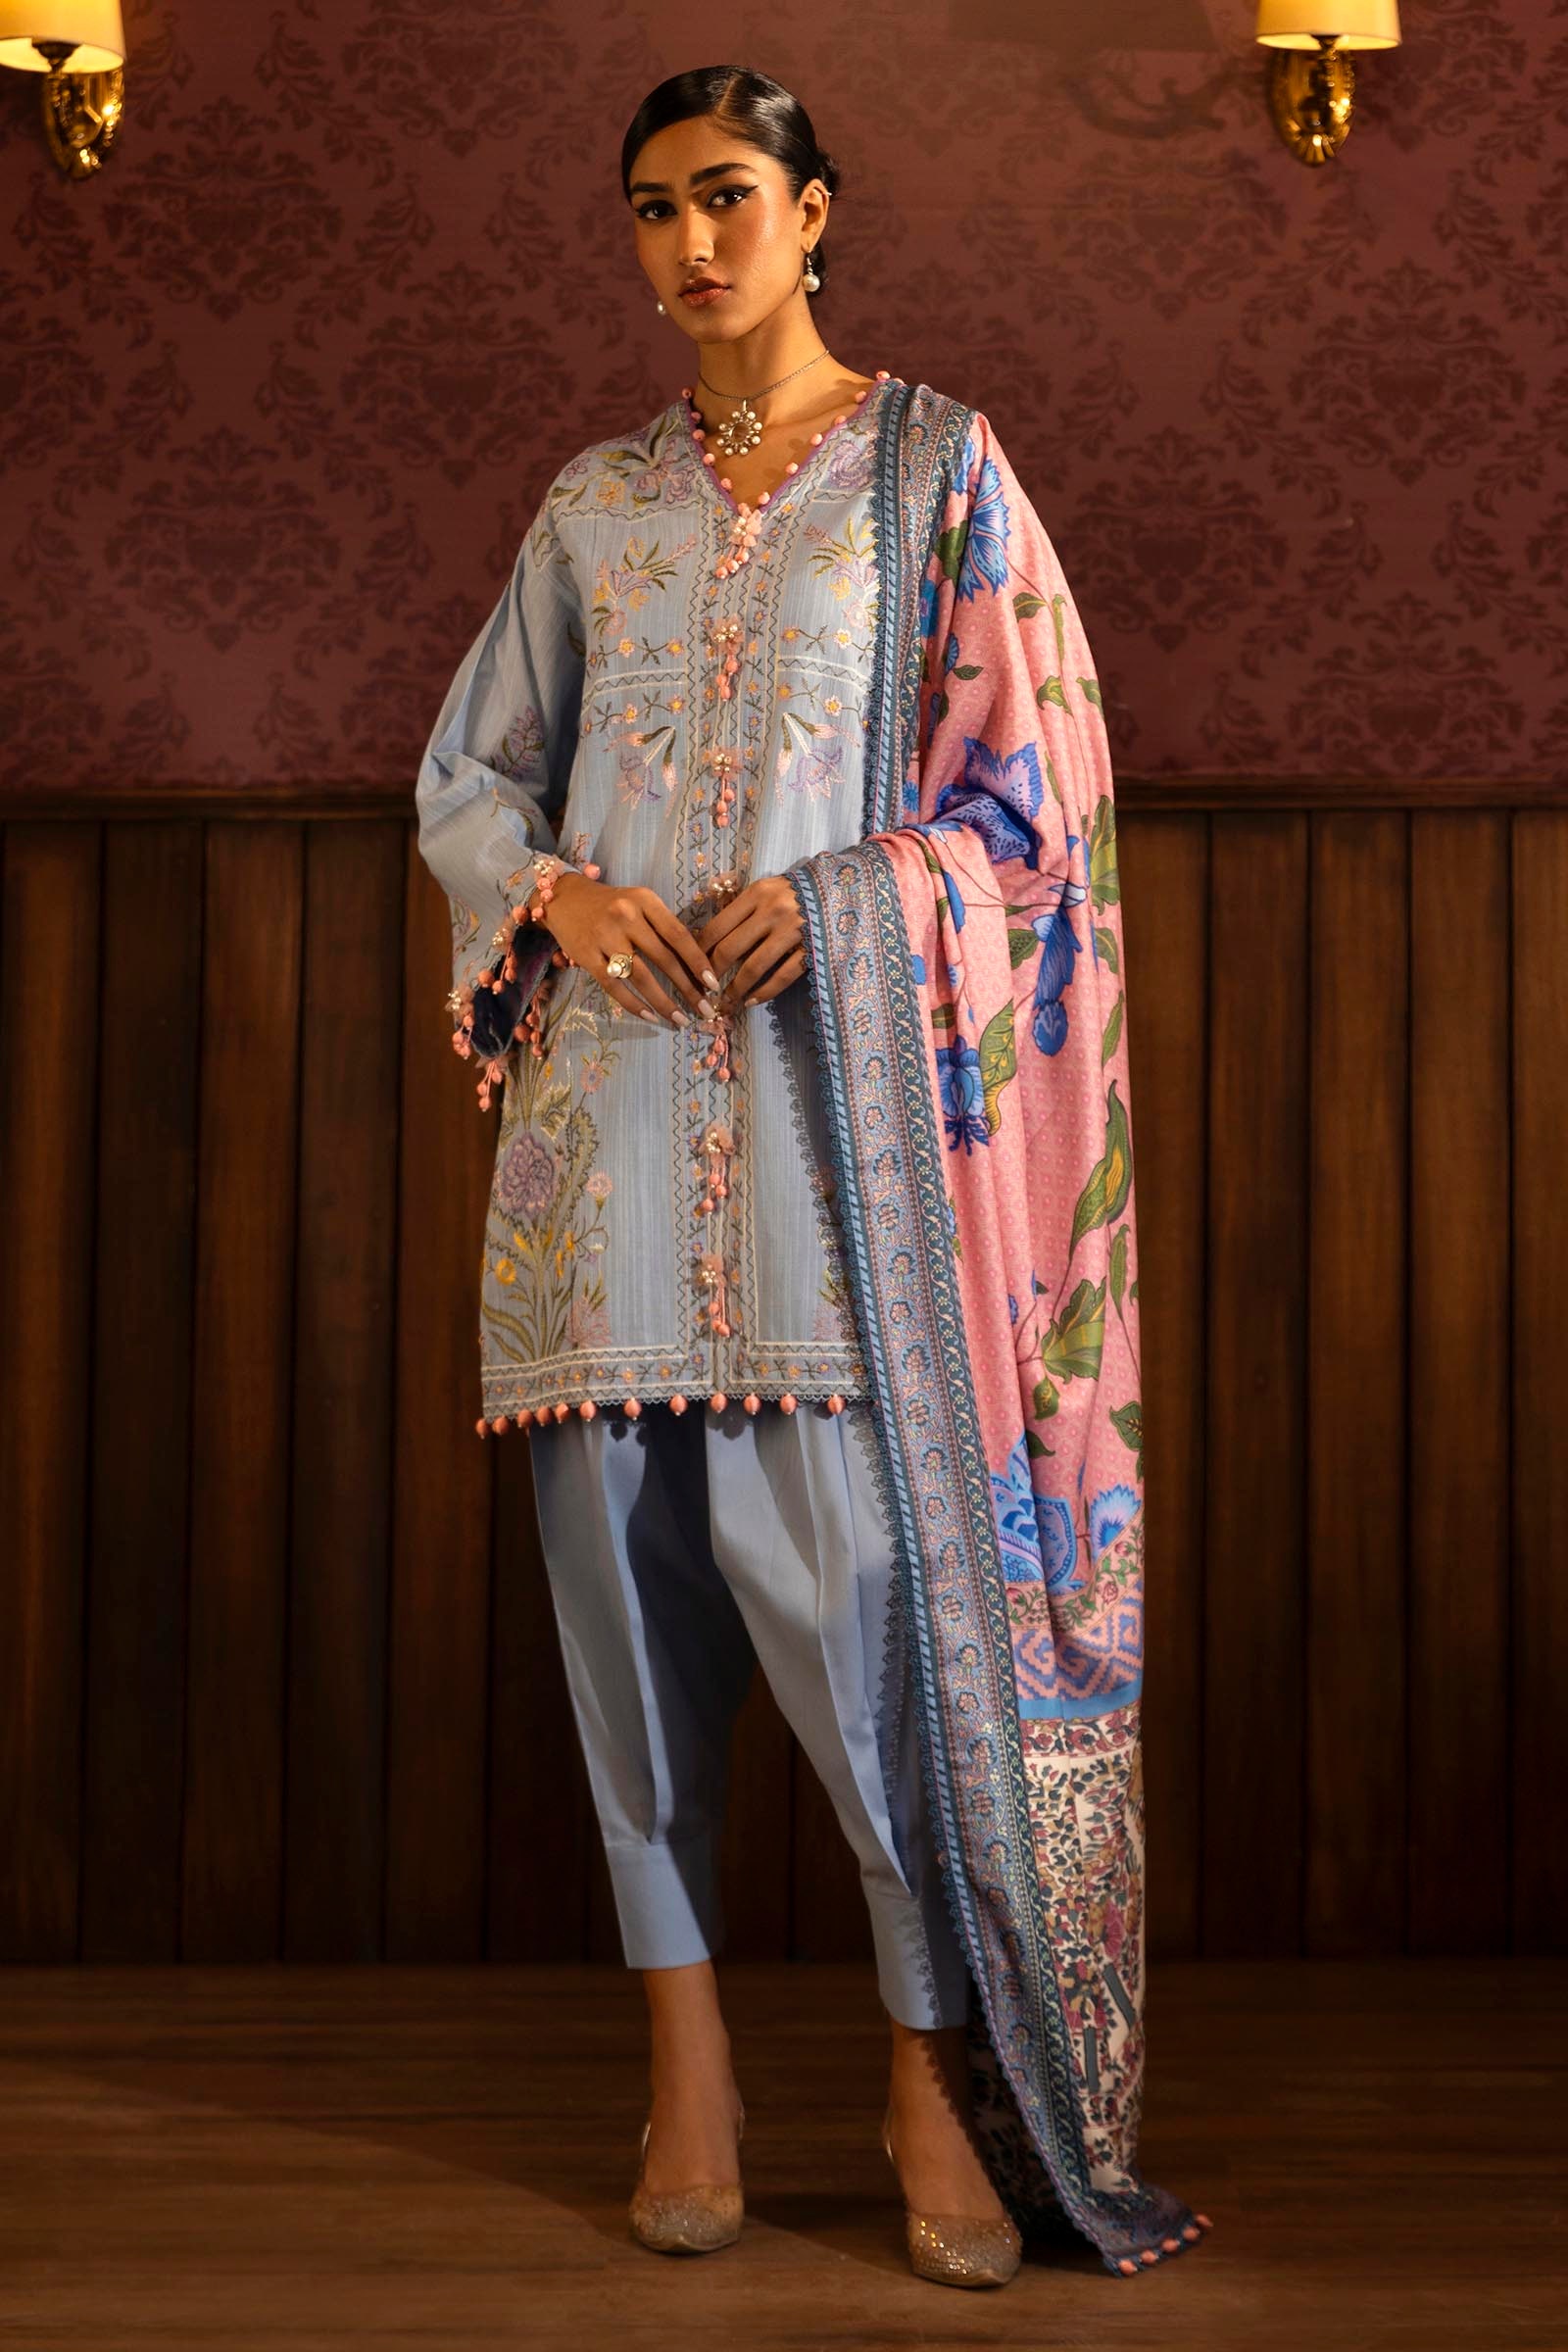
blue multi embroidered salwar suit